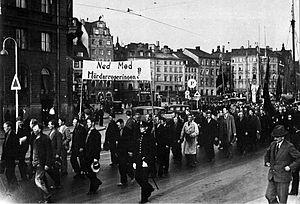
Les évènements d'Ådalen, aussi appelés coups de feu d'Ådalen ou Ådalen 31, sont une succession d'événements entourant une grève ayant eu lieu en mai 1931, dans la vallée d'Ådalen, en Suède, où cinq personnes ont été tuées par balles, par des militaires appelés en renfort par la police. À l'époque la question de la responsabilité de cette tragédie divisa la Suède. Des lignes éditoriales très contrastées émergèrent entre les journaux d'obédience bourgeoise et travailliste.